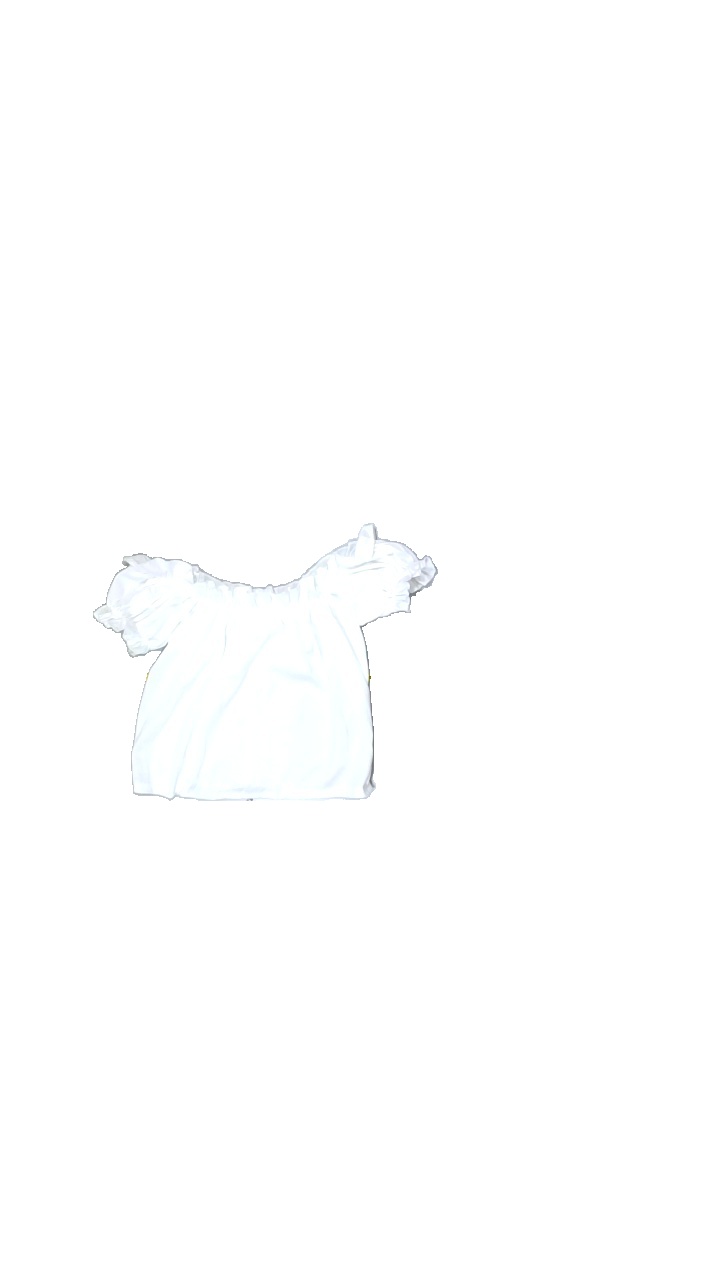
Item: Blouse (Ladies)
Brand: Wicked
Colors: White
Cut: Regular
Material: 100%polyester
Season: Summer
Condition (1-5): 5
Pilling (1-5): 5
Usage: Reuse
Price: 50-100